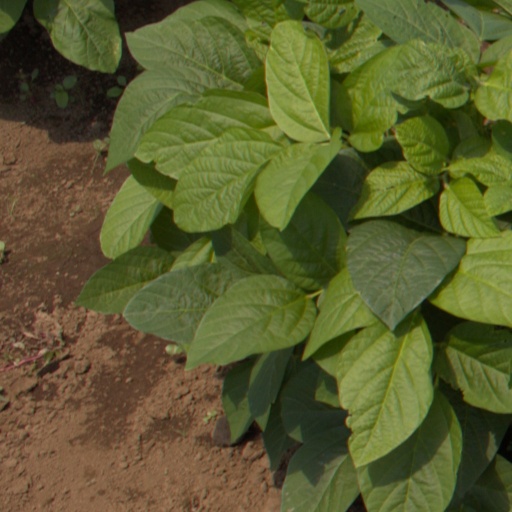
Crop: soybean